Gerald R. Ford-class aircraft carrier

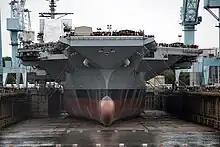
while under construction at Newport News, along with her construction crew, 2013

Construction of the first vessel in the class, CVN-78 "Gerald R. Ford", officially began on 11 August 2005, when Northrop Grumman held a ceremonial steel cut for a 15-ton plate that would form part of a side shell unit of the carrier, but construction began in earnest in early 2007. The carrier was assembled at Newport News Shipbuilding, a division of Huntington Ingalls Industries (formerly Northrop Grumman Shipbuilding) in Newport News, Virginia. This is the only shipyard in the United States that can build nuclear-powered aircraft carriers.